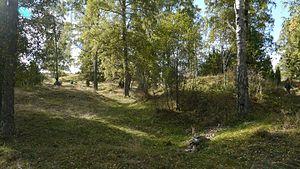
Monticules funéraires dans le site de Hemlanden à Birka, Suède. Les tombes de Hemlanden sont souvent très proches les unes des autres.
Birka et Hovgården sont deux sites de Suède formant un ensemble archéologique de l'âge des Vikings inscrit au patrimoine mondial de l'UNESCO, situés respectivement sur les îles de Björkö et Adelsö sur le lac Mälar, à environ 30 km de Stockholm.